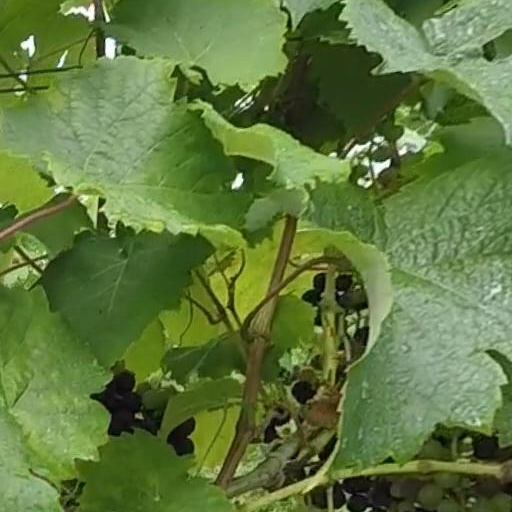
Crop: grape